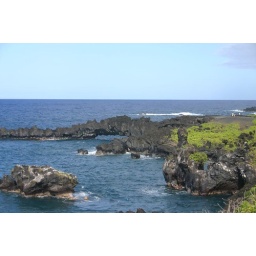
Lava finger near the black sand beach off the Hana highway.